Maacher Jhol (film)

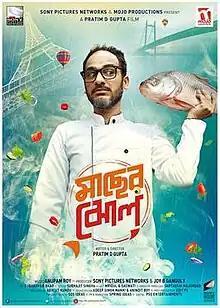
Film poster

Maacher Jhol ('Fish Broth') is an Indian language Bengali film produced by Sony Pictures Networks and Mojo Productions directed by Pratim D. Gupta, starring Ritwick Chakraborty, Paoli Dam and Mamata Shankar in the lead roles. It is the first Bengali food film that revolves around a Paris-based chef who comes back to Kolkata after 13 years to attend to his ailing mother.